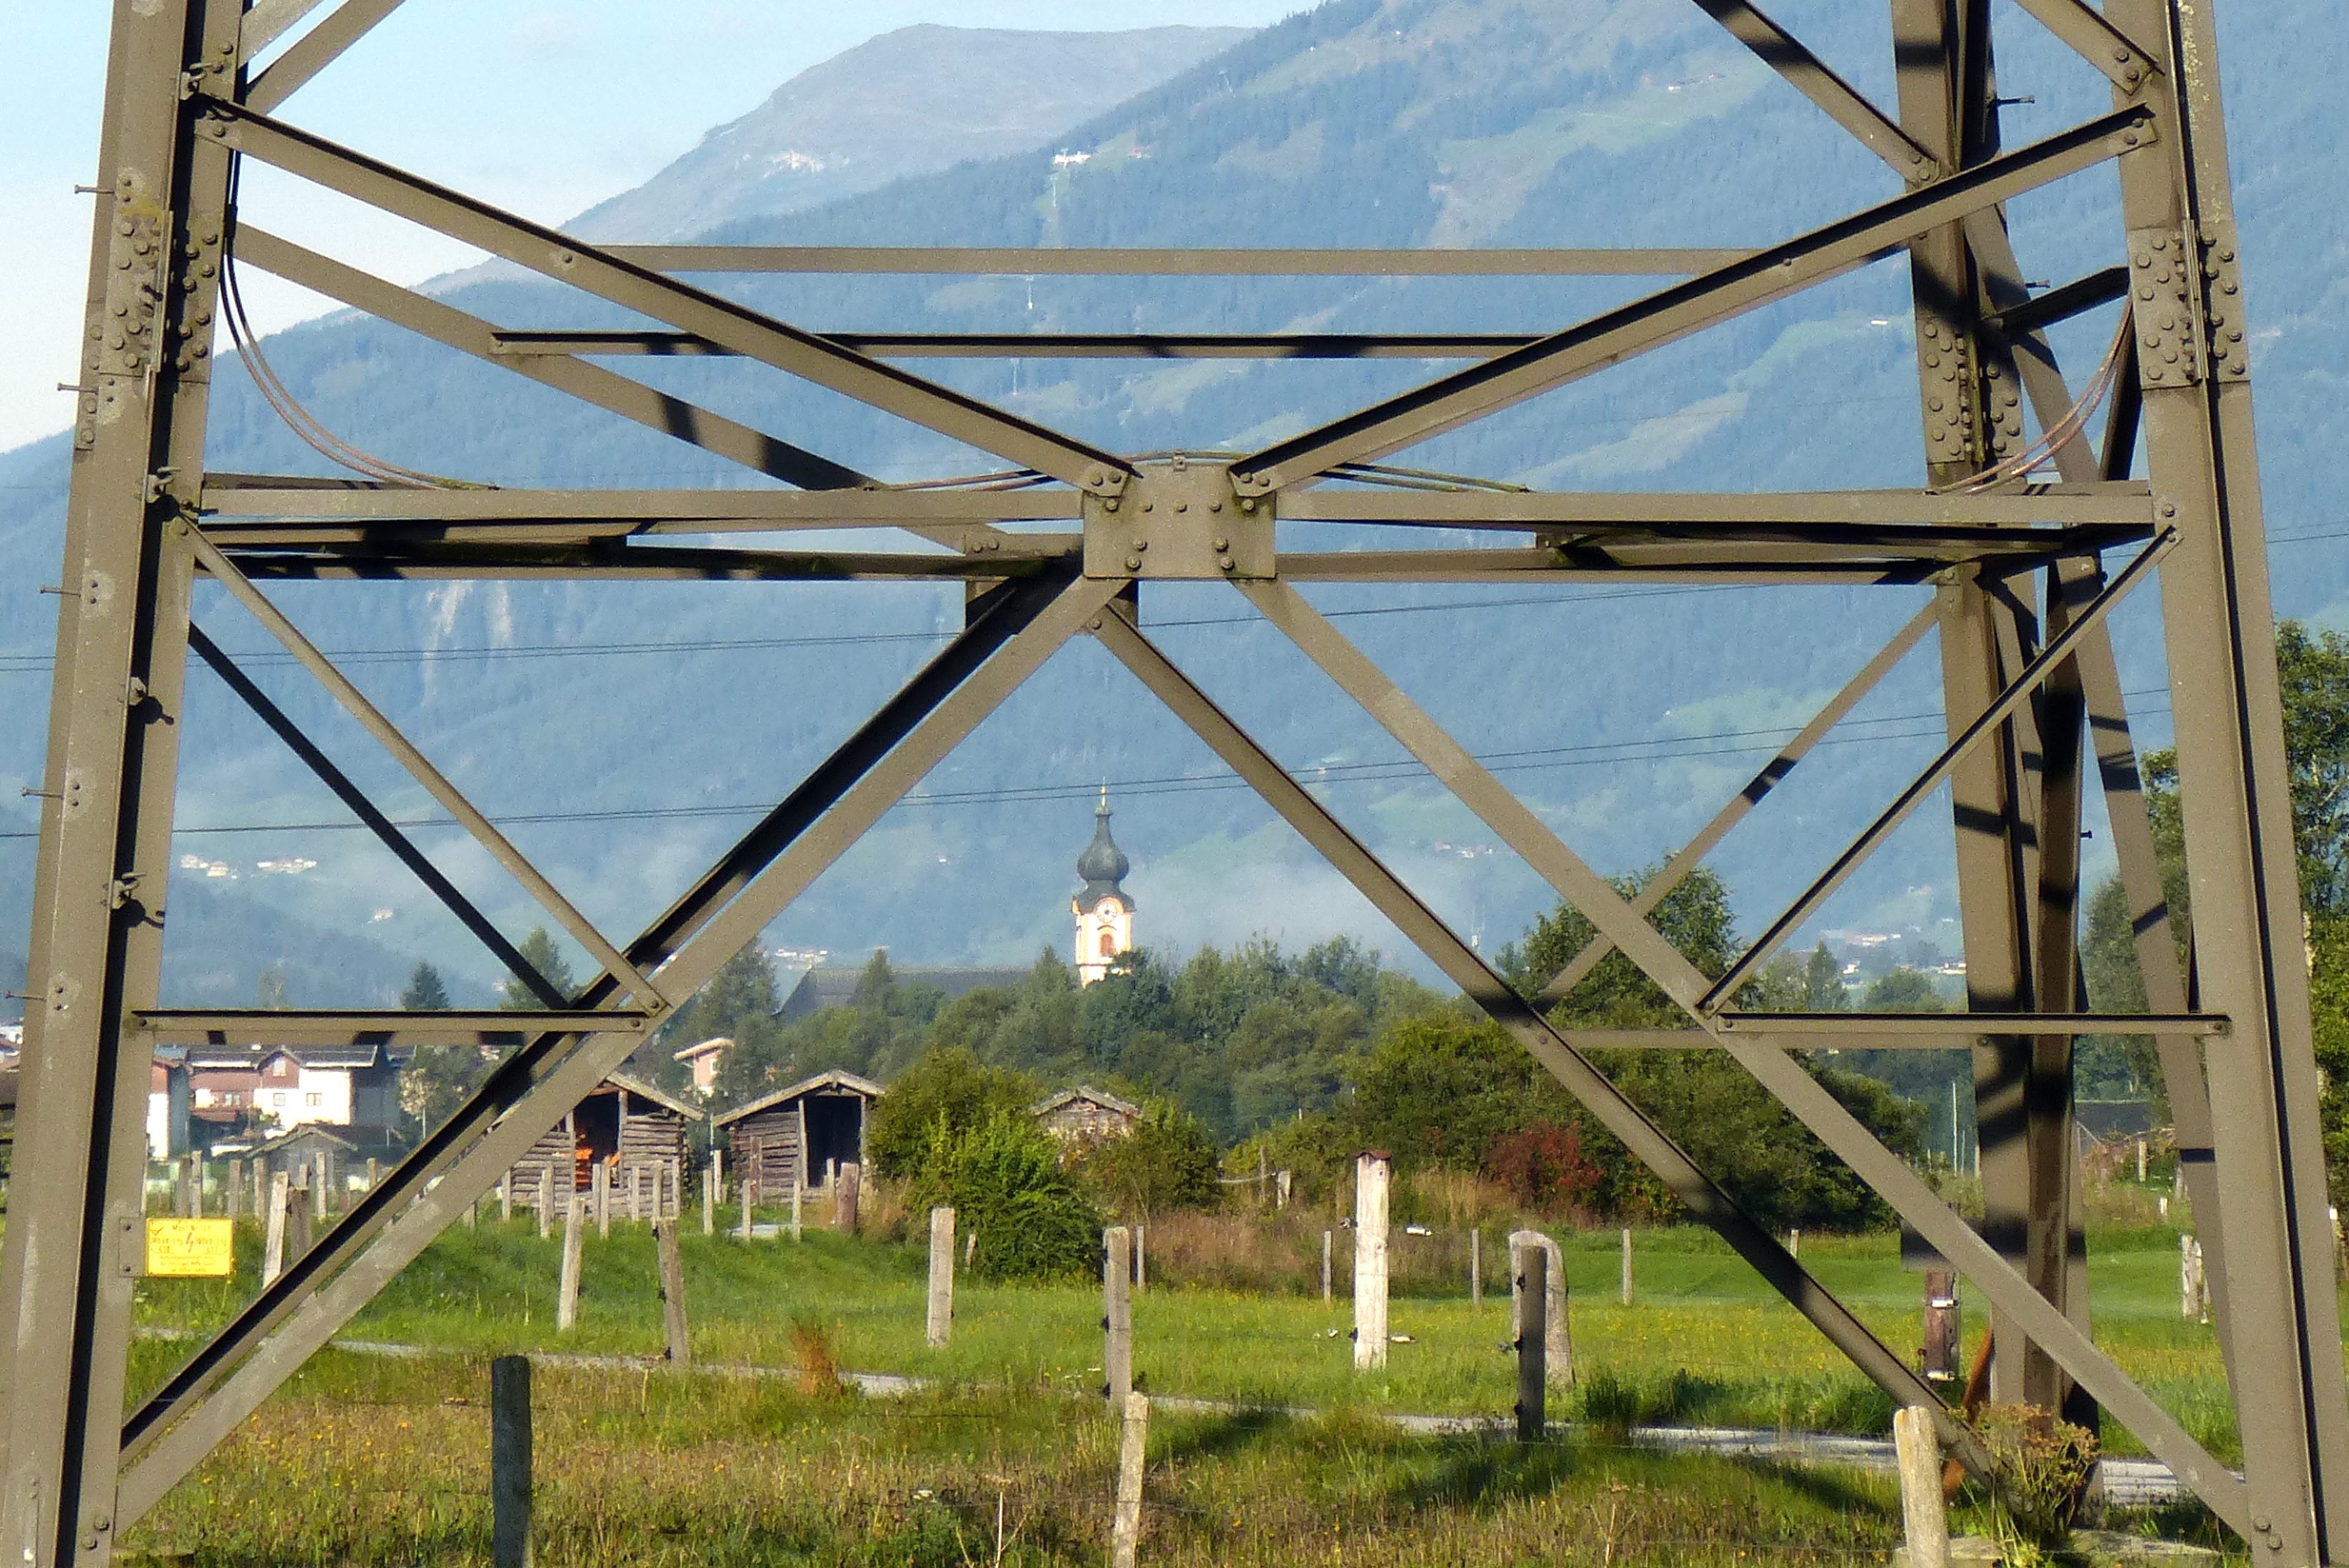
landscape, steel, greenhouse, scaffold, strommast, outdoor structure